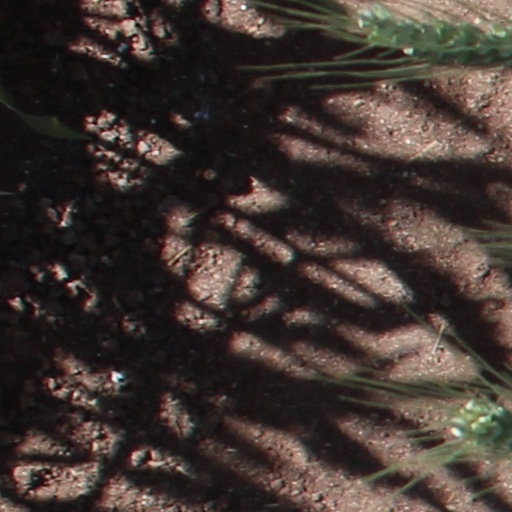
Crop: wheat